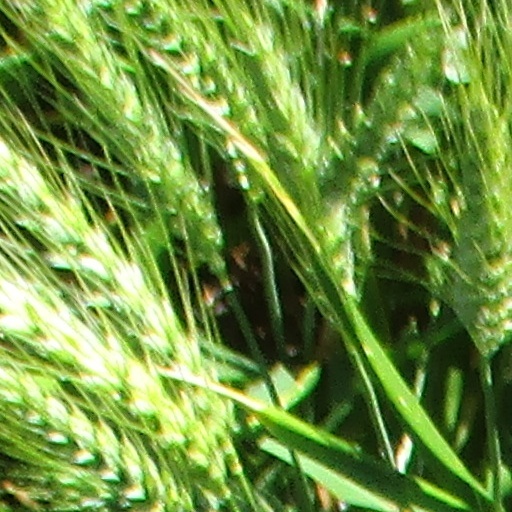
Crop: wheat